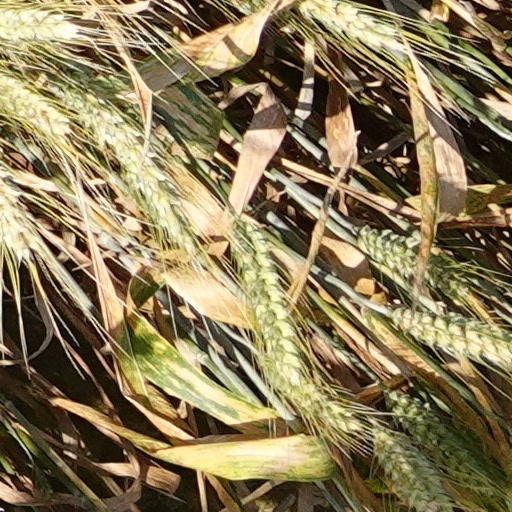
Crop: wheat